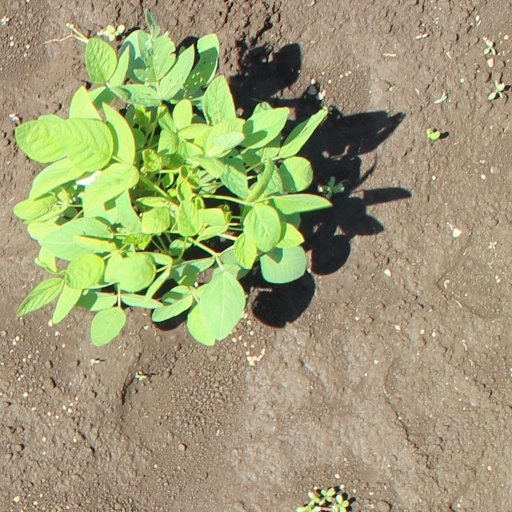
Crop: soybean